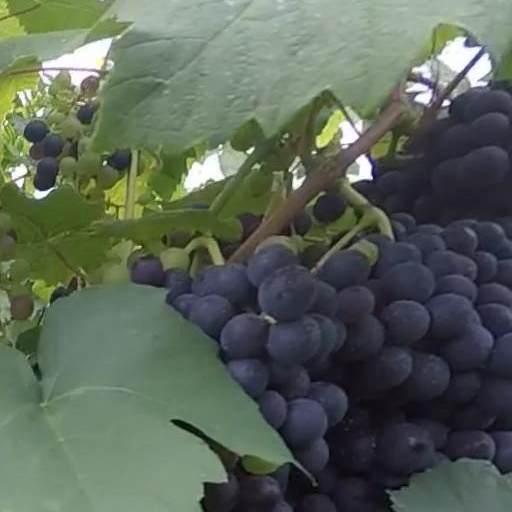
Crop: grape